Henning Bødtker

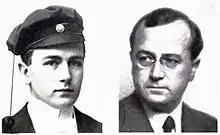

Henning Bremer Bødtker (14 August 1891 – 19 November 1975) was a Norwegian jurist and civil servant. He was the Attorney General of Norway from 1945 to 1962.